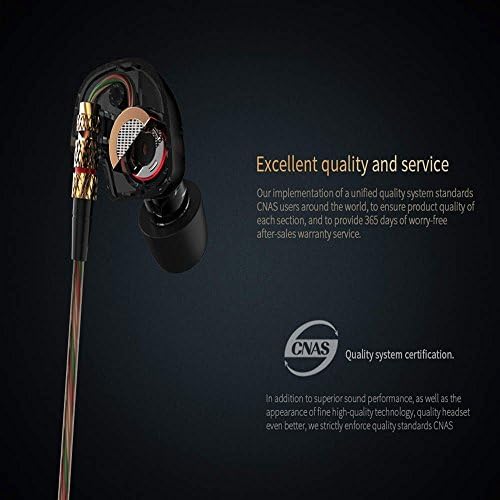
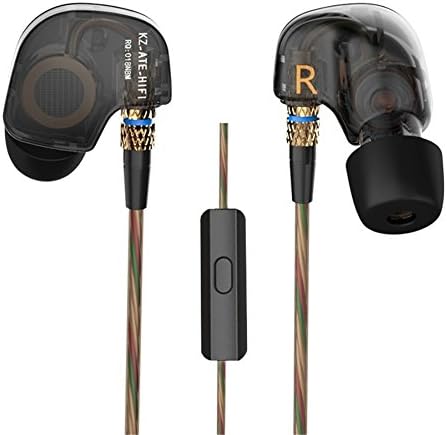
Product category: headphones
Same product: yes